Water politics

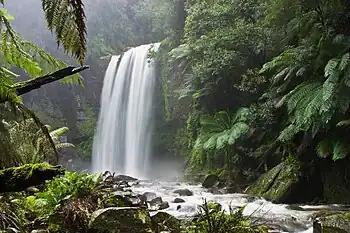
Hopetoun Falls near Otway National Park, Victoria, Australia

With nearly of water used per person per year, the United States leads the world in water consumption per capita. Among the developed OECD countries, the U.S. is highest in water consumption, then Canada with of water per person per year, which is about twice the amount of water used by the average person from France, three times as much as the average German, and almost eight times as much as the average Dane. A 2001 University of Victoria report says that since 1980, overall water use in Canada has increased by 25.7%. This is five times faster than the overall OECD increase of 4.5%. In contrast, nine OECD nations were able to decrease their overall water use since 1980 (Sweden, the Netherlands, the United States, the United Kingdom, the Czech Republic, Luxembourg, Poland, Finland and Denmark).